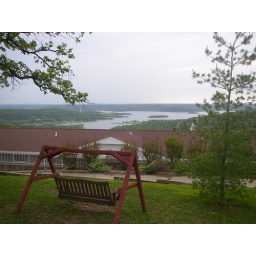
view on the lake near my house